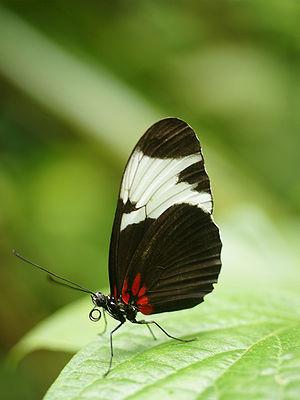
Heliconius sapho. Photo prise près de Las Horquetas, au Costa Rica.
Heliconius sapho est un insecte lépidoptère appartenant à la famille des Nymphalidae, à la sous-famille des Heliconiinae et au genre Heliconius.